Albert Caquot

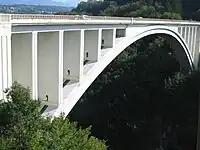
The new La Caille bridge near Annecy, 1928.

In the course of his life, Albert Caquot taught mechanical science for a long time in three of the most prominent French engineering schools in Paris: Écoles nationales supérieures des Mines, des Ponts et de l’Aéronautique.